Tom Lehrer

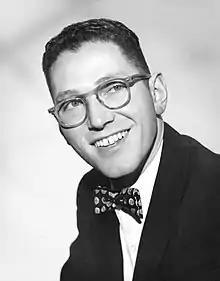
Lehrer

Thomas Andrew Lehrer (April 9, 1928 – July 26, 2025) was an American musician, singer-songwriter, satirist and mathematician, who later taught mathematics and musical theater. He recorded pithy, humorous, and often political songs that became popular in the 1950s and 1960s. His songs often parodied popular musical forms, though they usually had original melodies. An exception is "The Elements", in which he set the names of the chemical elements to the tune of the "Major-General's Song" from Gilbert and Sullivan's "The Pirates of Penzance".